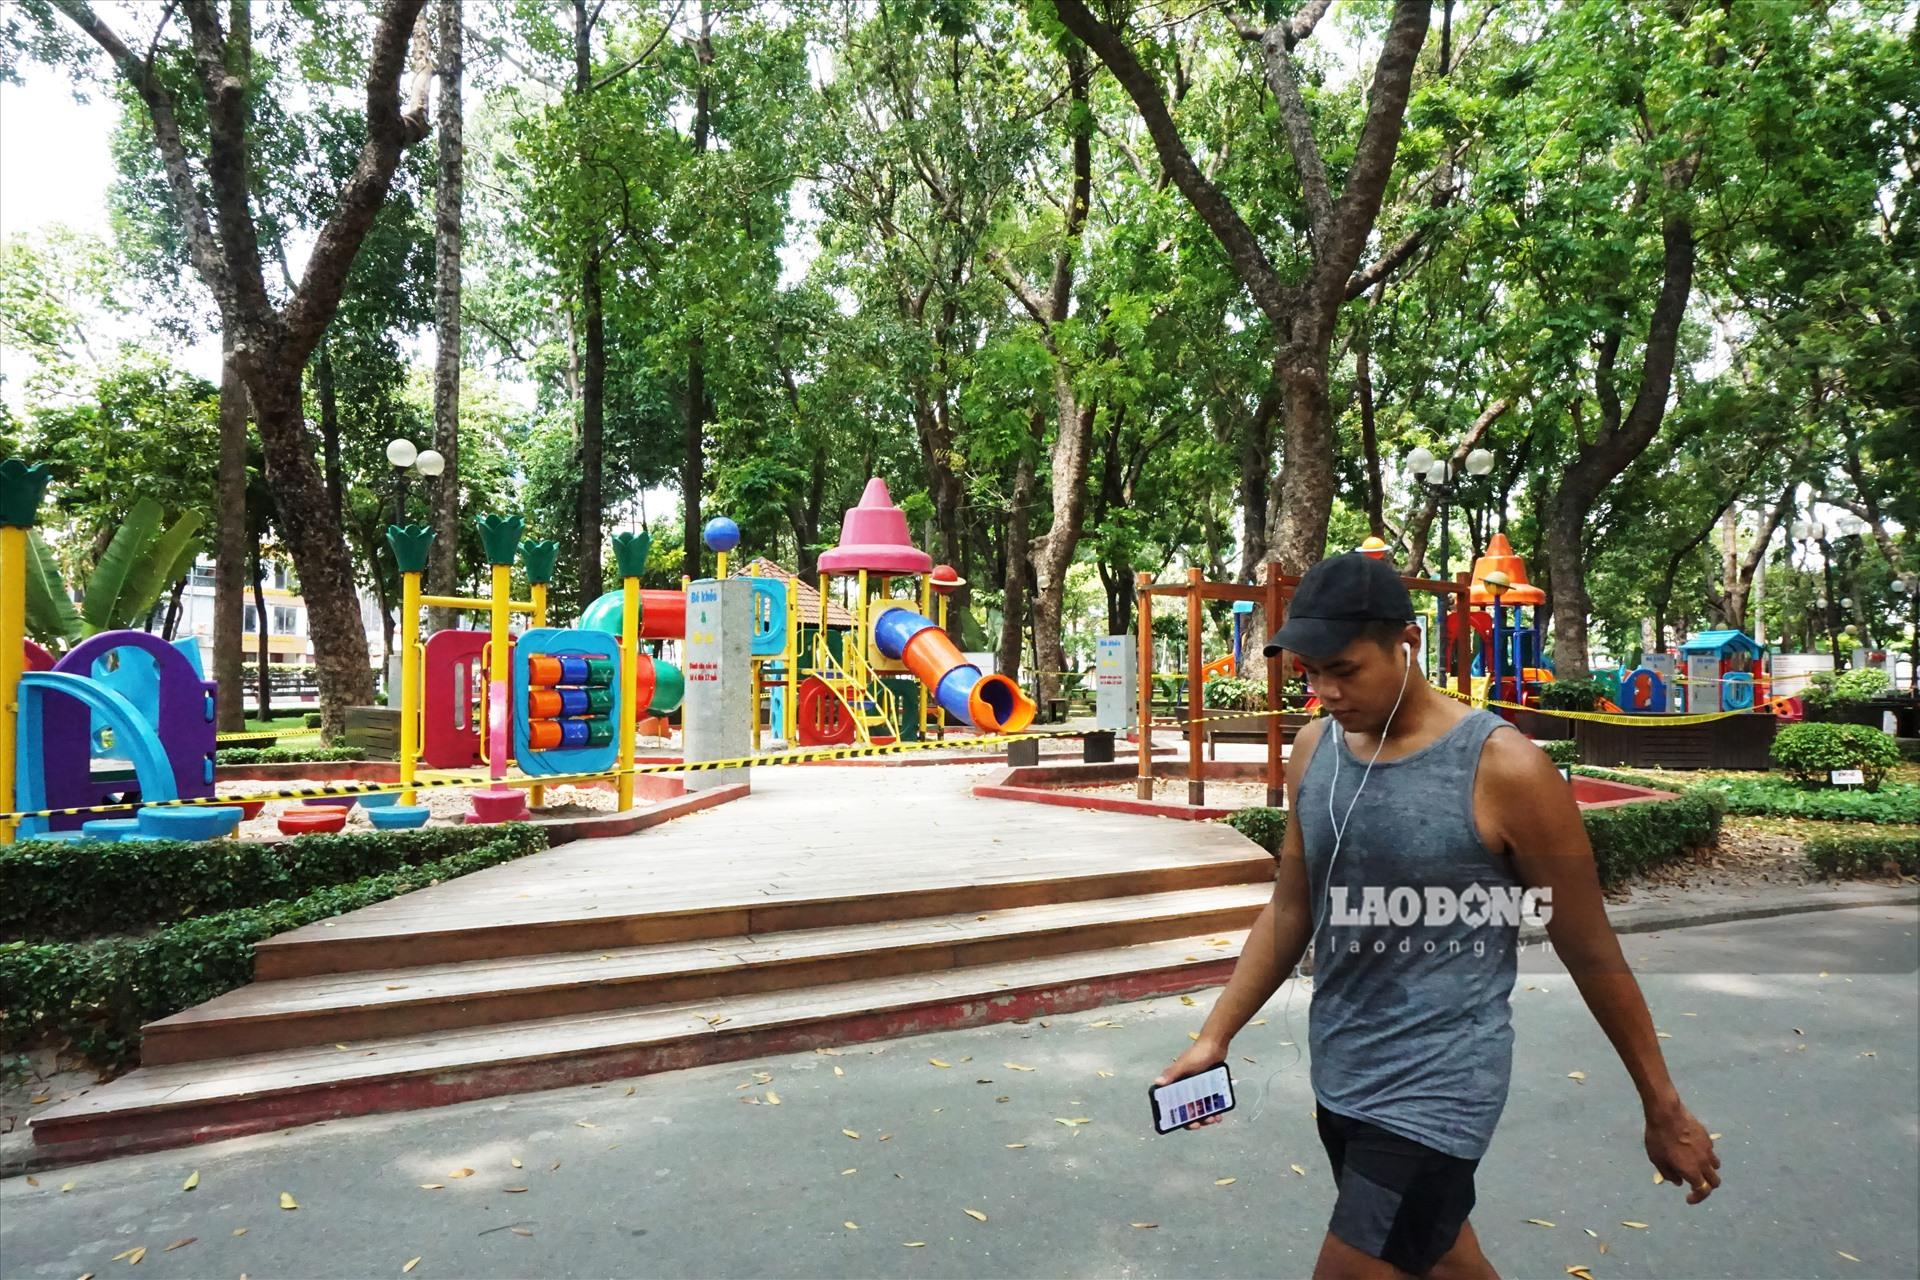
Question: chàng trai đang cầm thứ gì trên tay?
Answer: chàng trai đang cầm một chiếc điện thoại